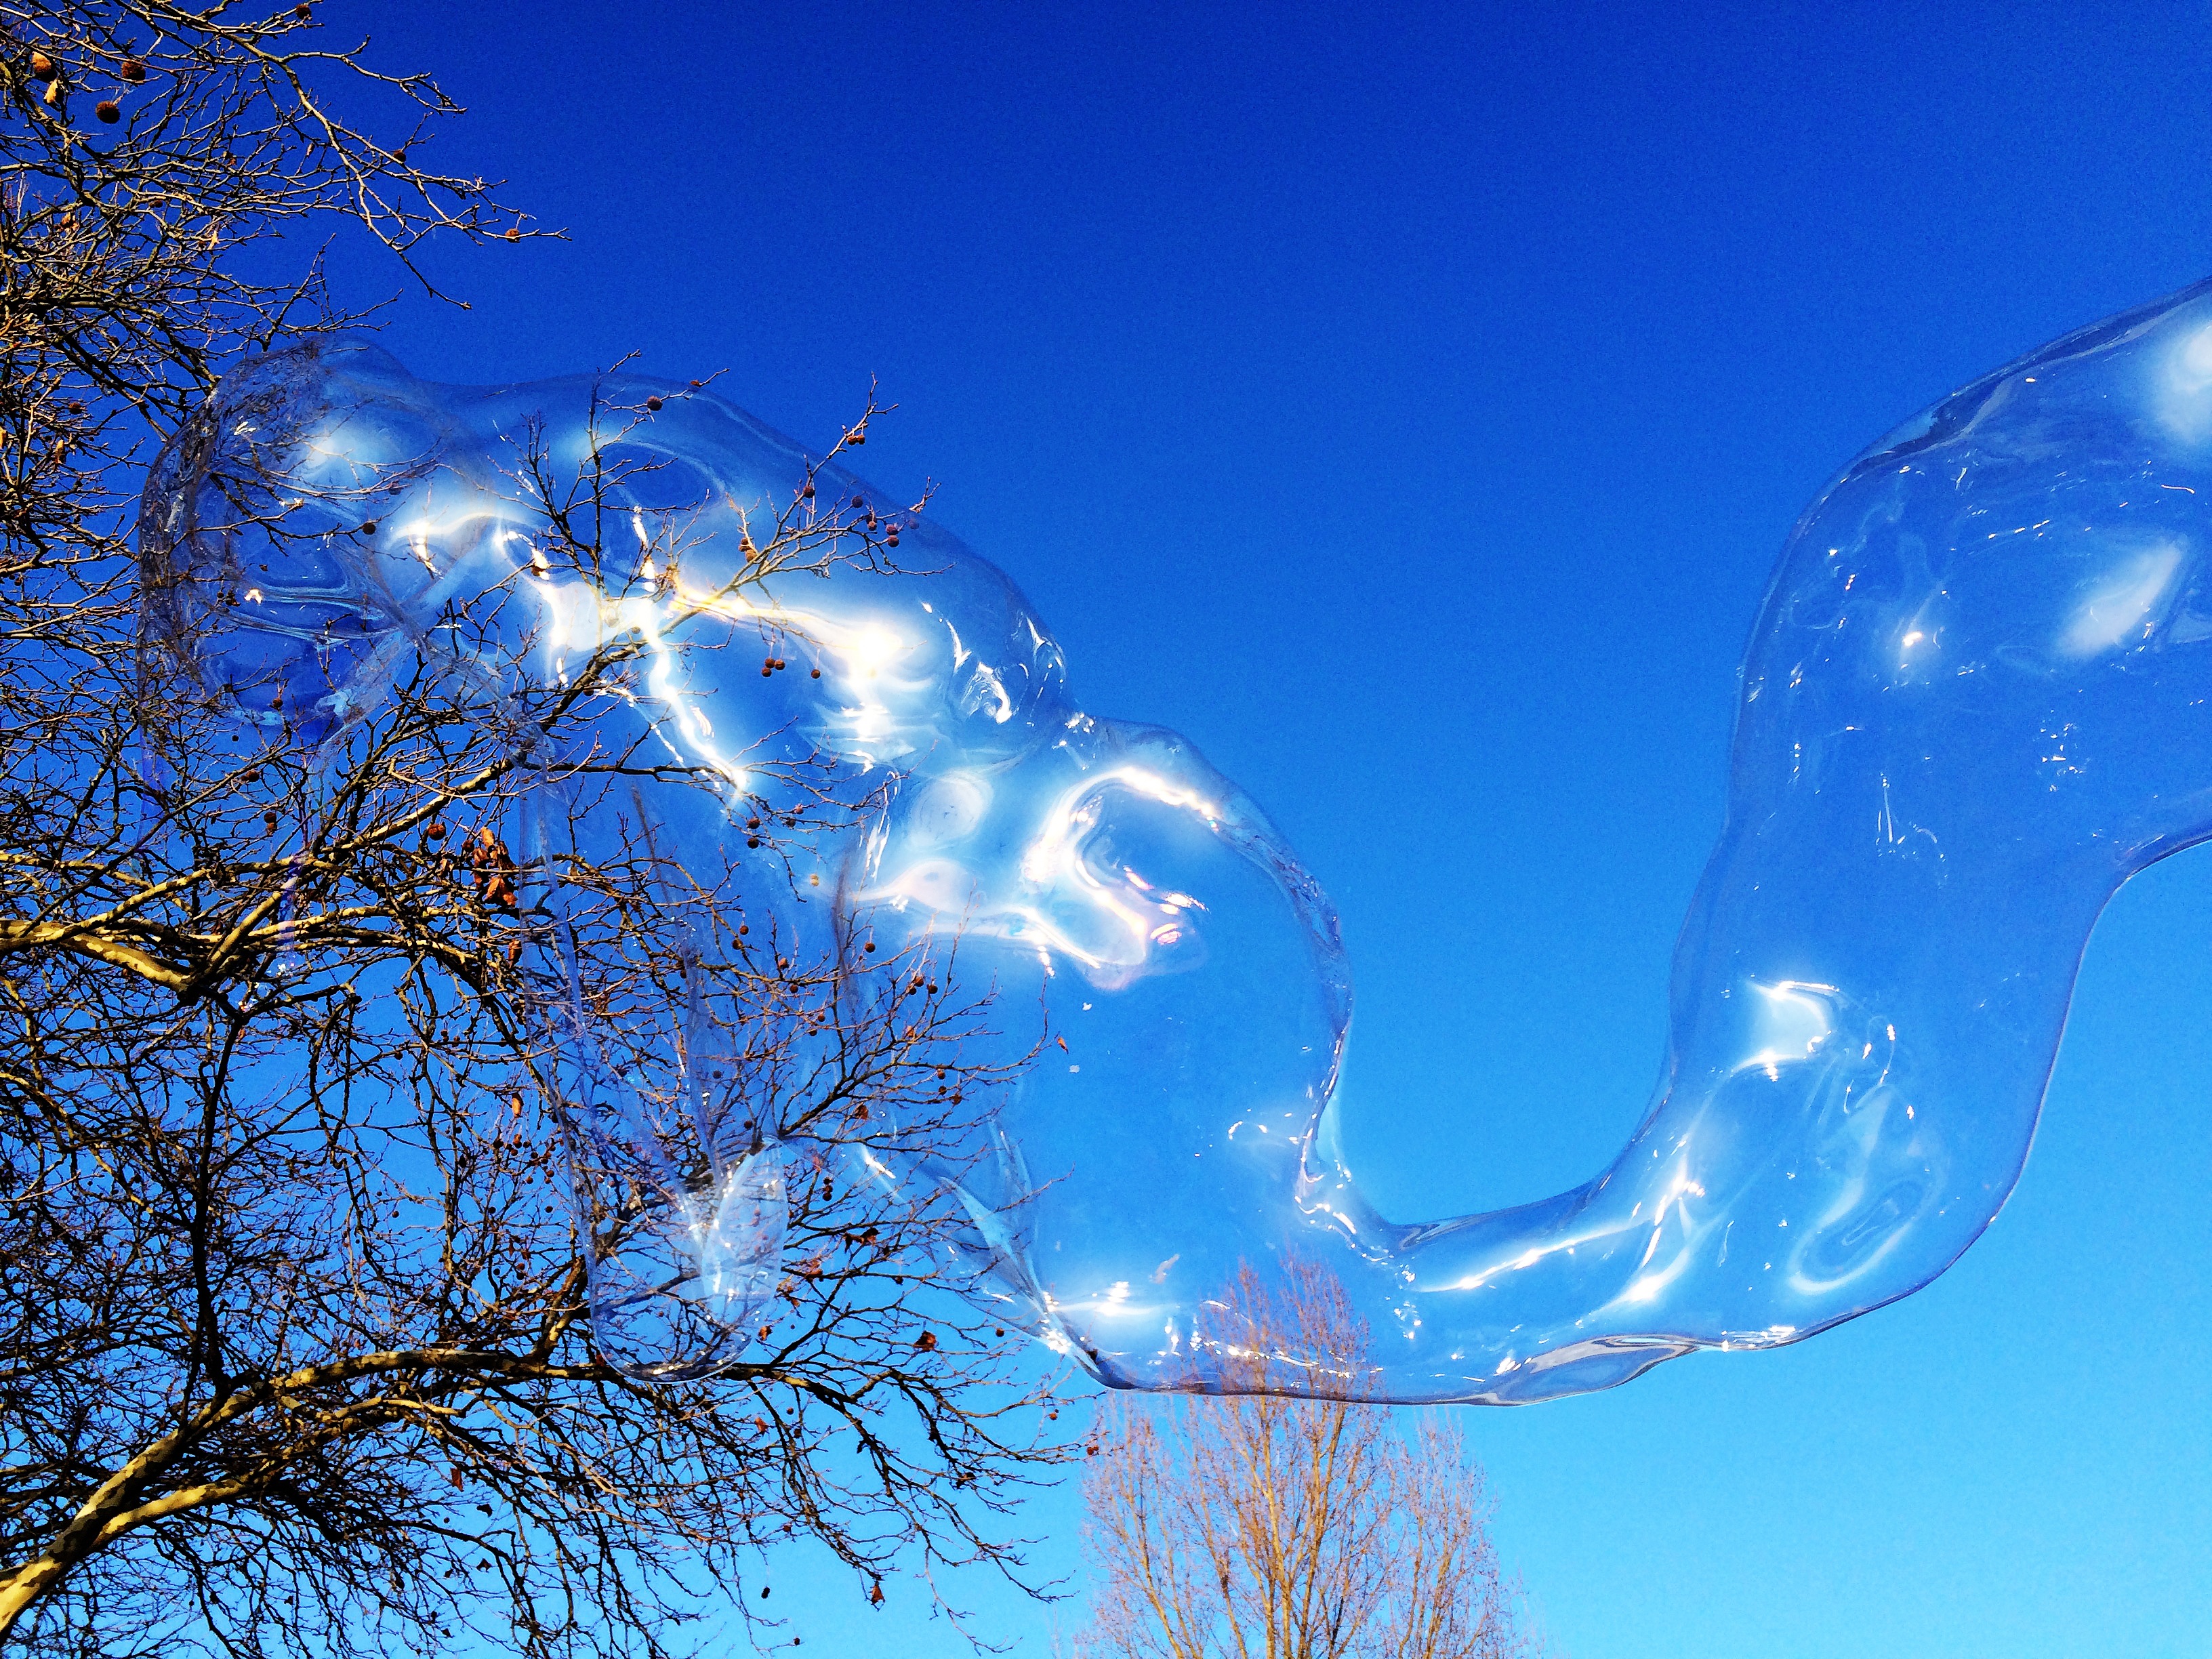
branch, light, cloud, sky, sunlight, air, wind, fly, reflection, park, blue, float, colorful, surface, children, fun, move, beautiful, large, huge, blow, soap bubble, transient, iridescent, airy, slightly, ease, dynamics, sensitive, make soap bubbles, weightless, giant soap bubbles, wabbelig, soapy water, atmosphere of earth, bubble ring